Drew Fortier

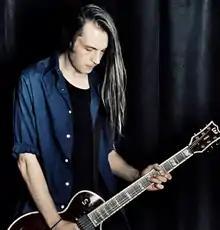
Fortier with the Lucid in 2022

Drew Fortier is an American musician and filmmaker. He is best known for his work with the Lucid; which he cofounded alongside Vinnie Dombroski (Sponge), David Ellefson (ex Megadeth), and Mike Heller (Fear Factory). He was guitarist for the now late Chuck Mosley (Faith No More). He has directed and edited the documentary as well as the David Ellefson produced horror film "Dwellers" which Fortier also wrote and stars in. He is the author of "Dark, Depressing, and Hilarious" which is an autobiography on his career thus far.